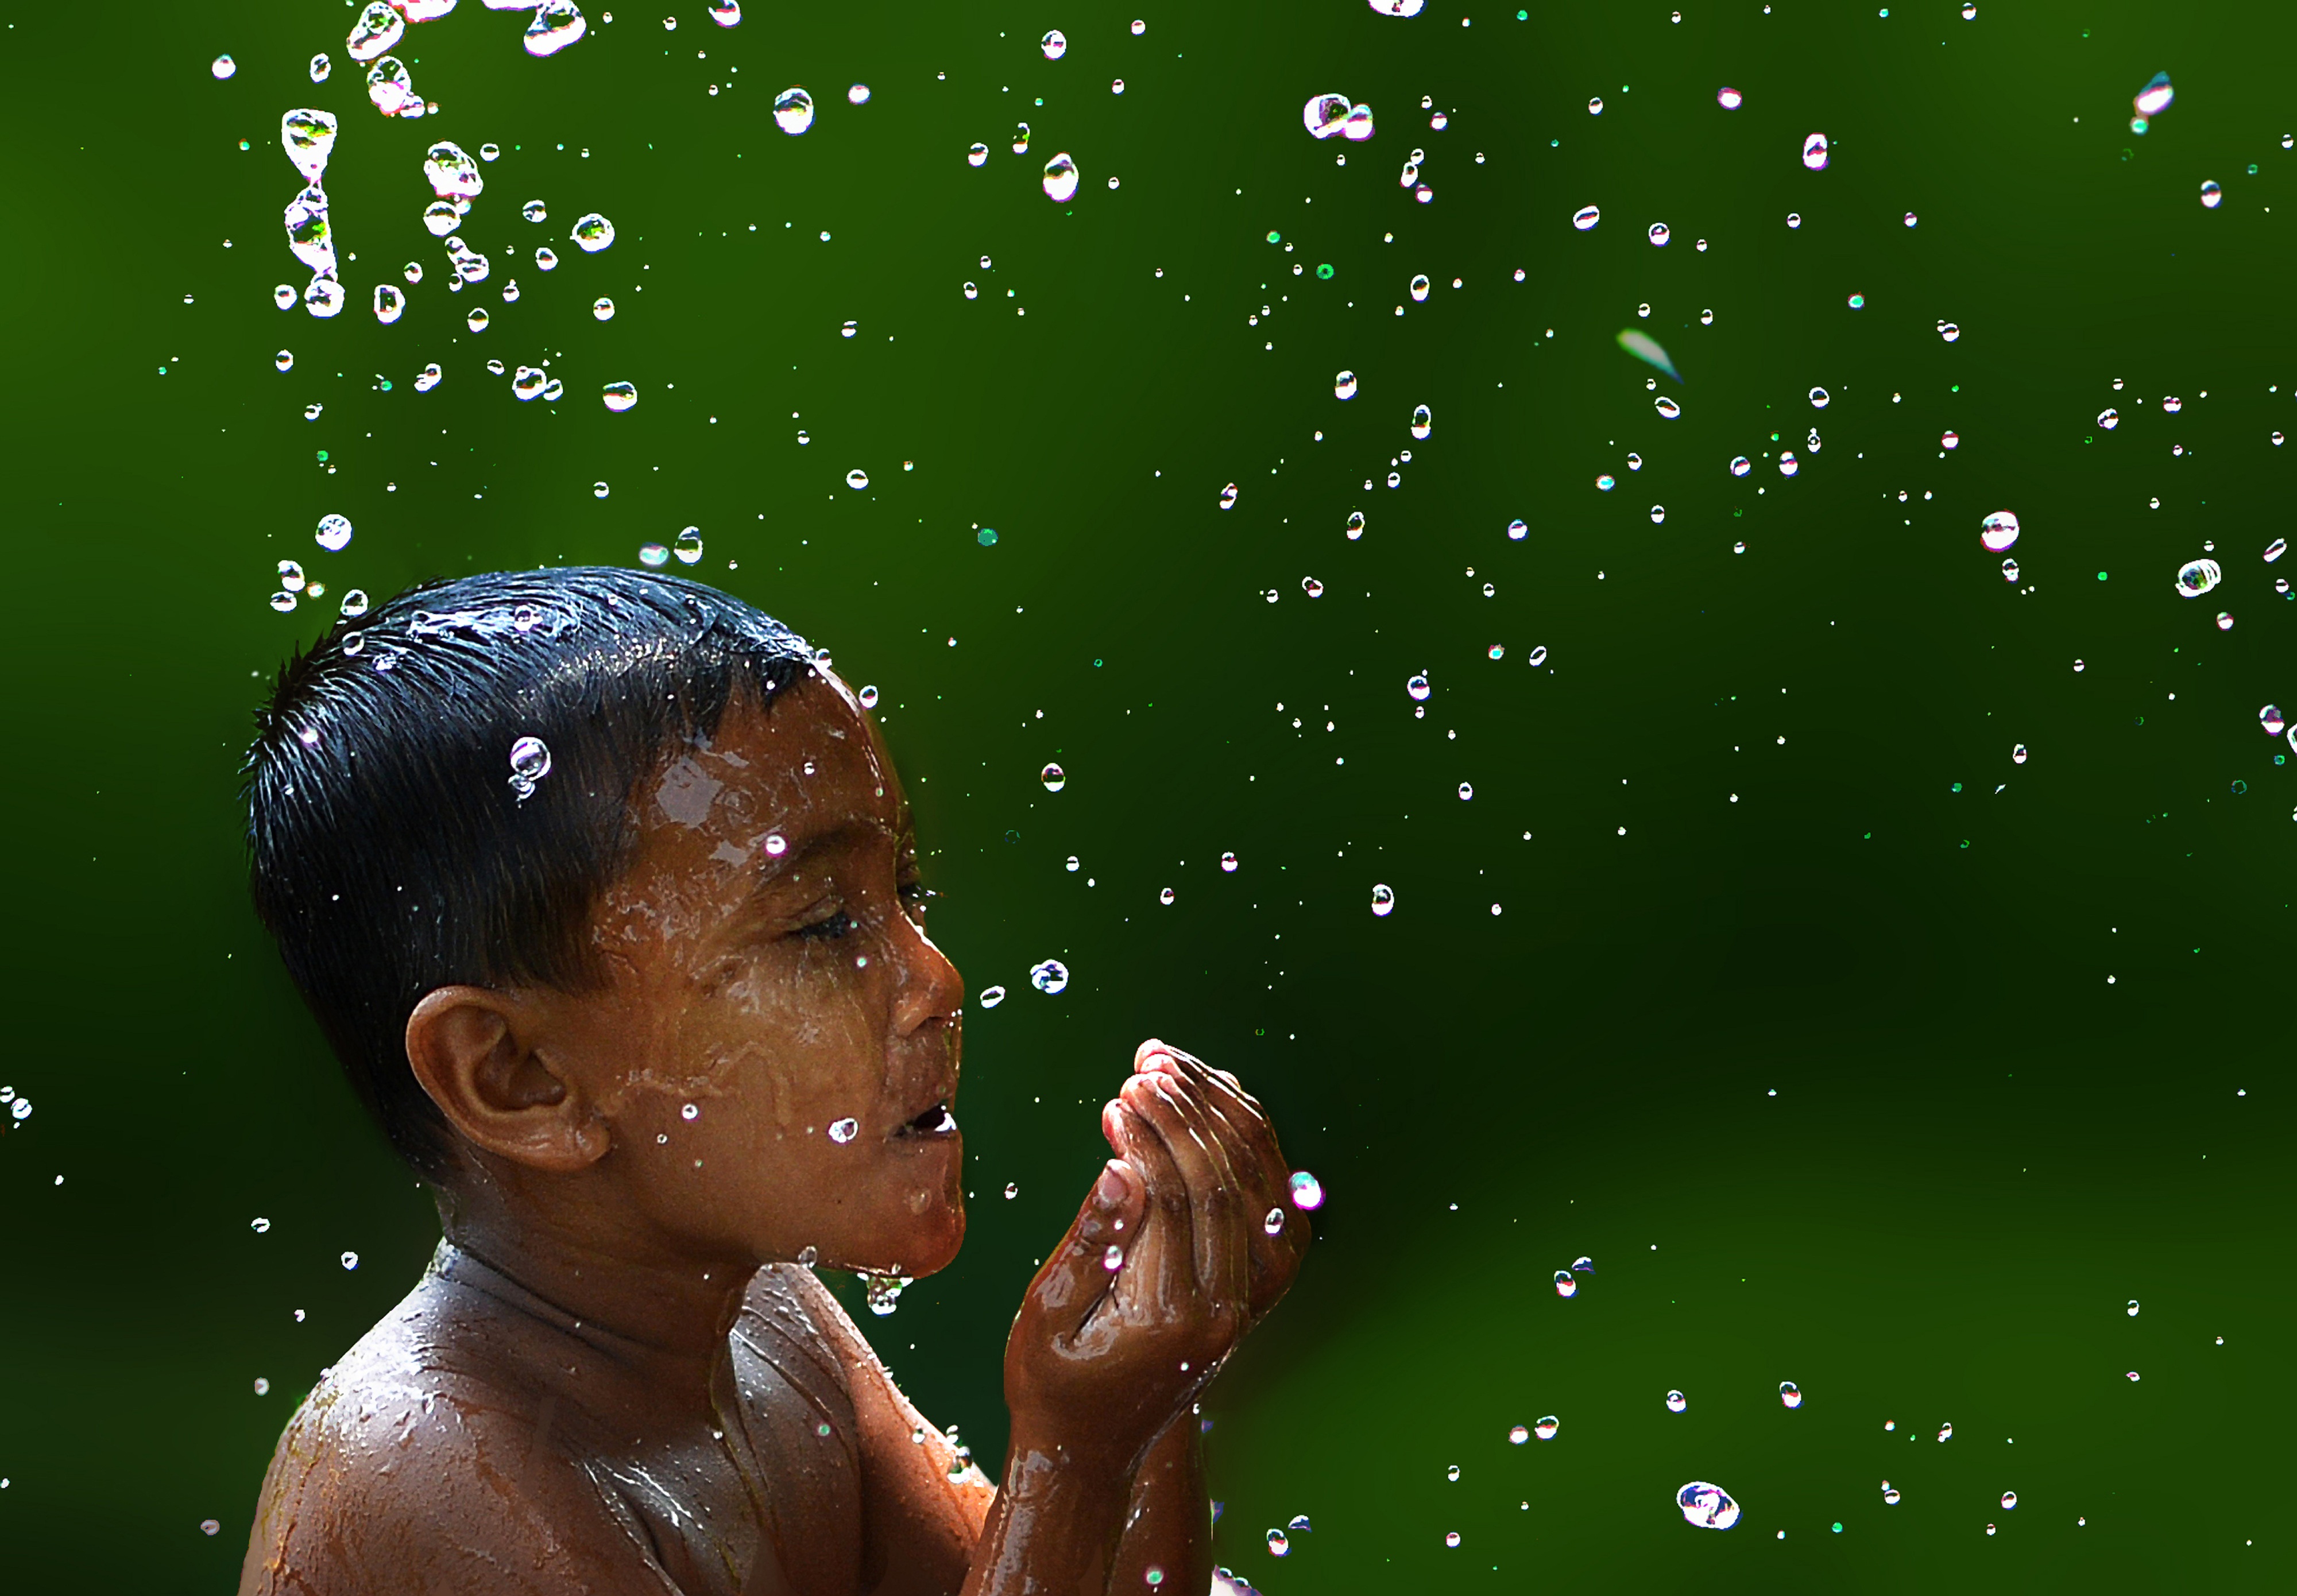
water, boy, home, love, green, indoor, clean, child, toilet, black, lifestyle, bathroom, family, lavatory, bath, washroom, african, emotion, shower, hygiene, interaction, plumbing, cleanliness, sanitary